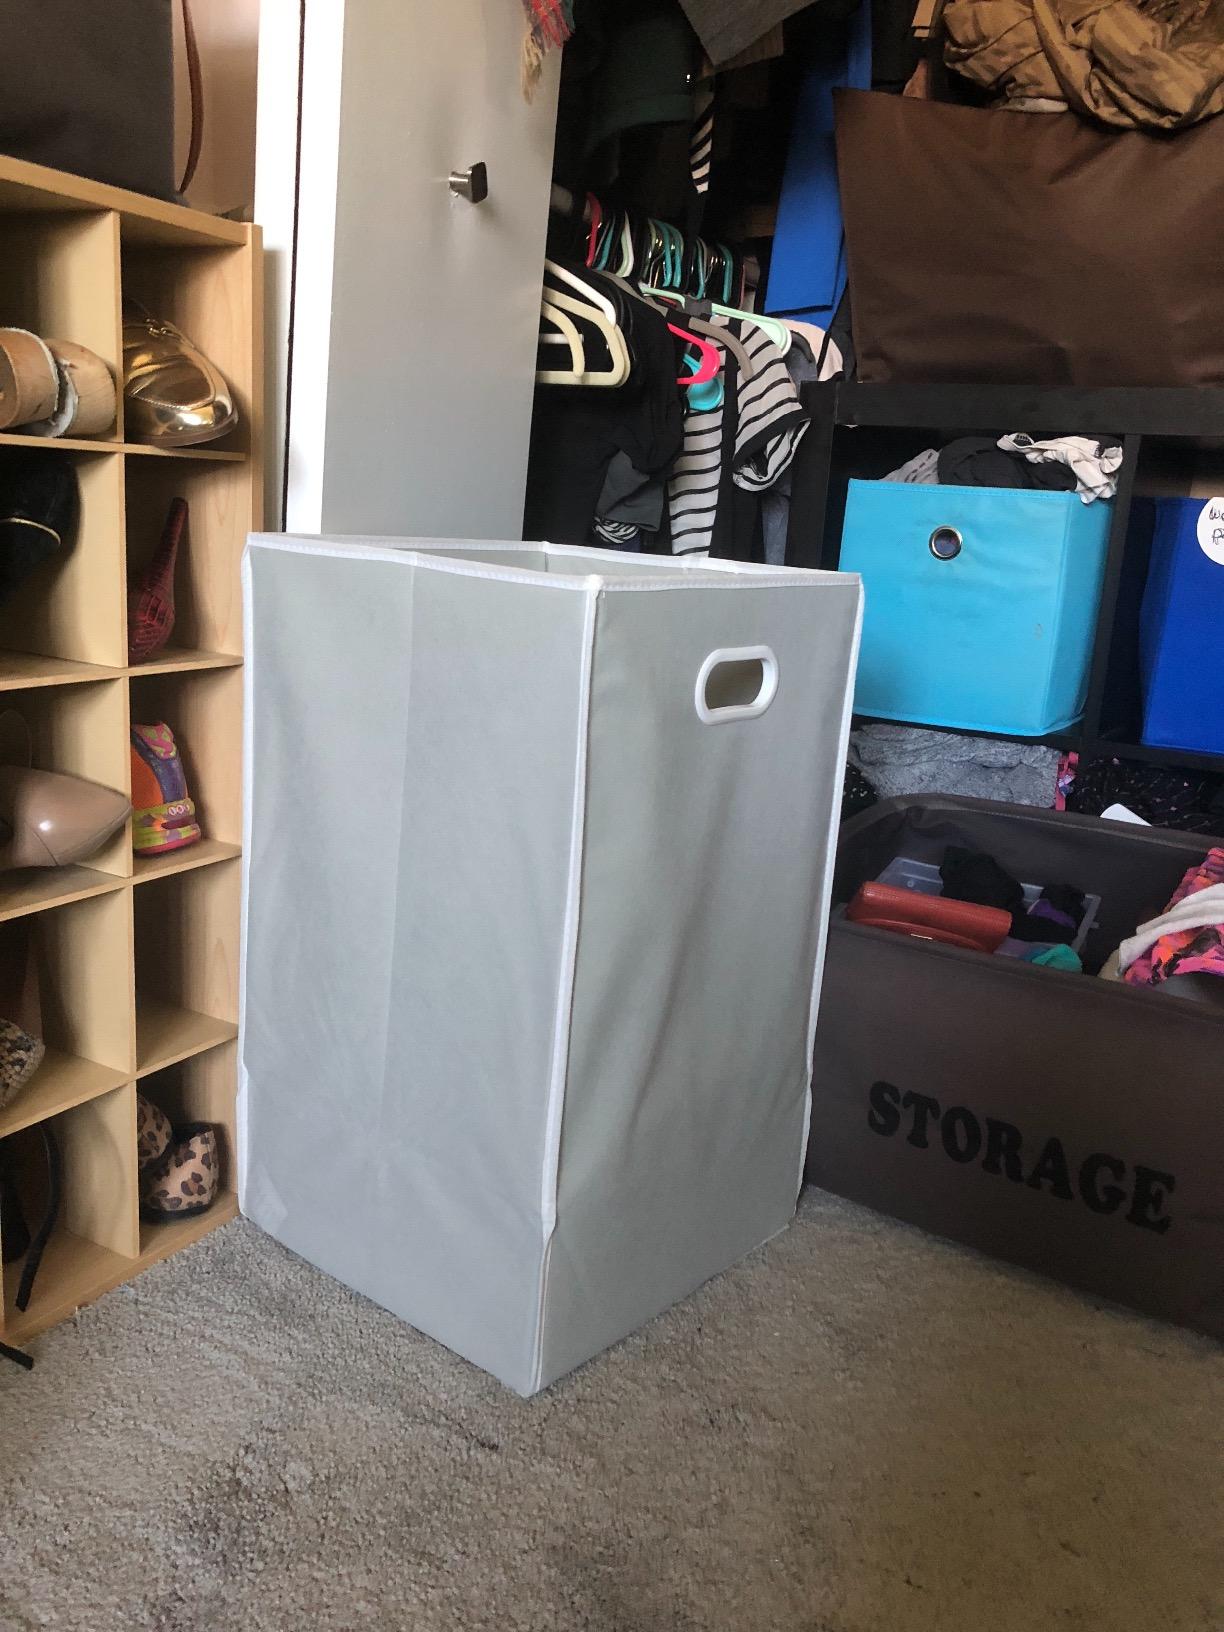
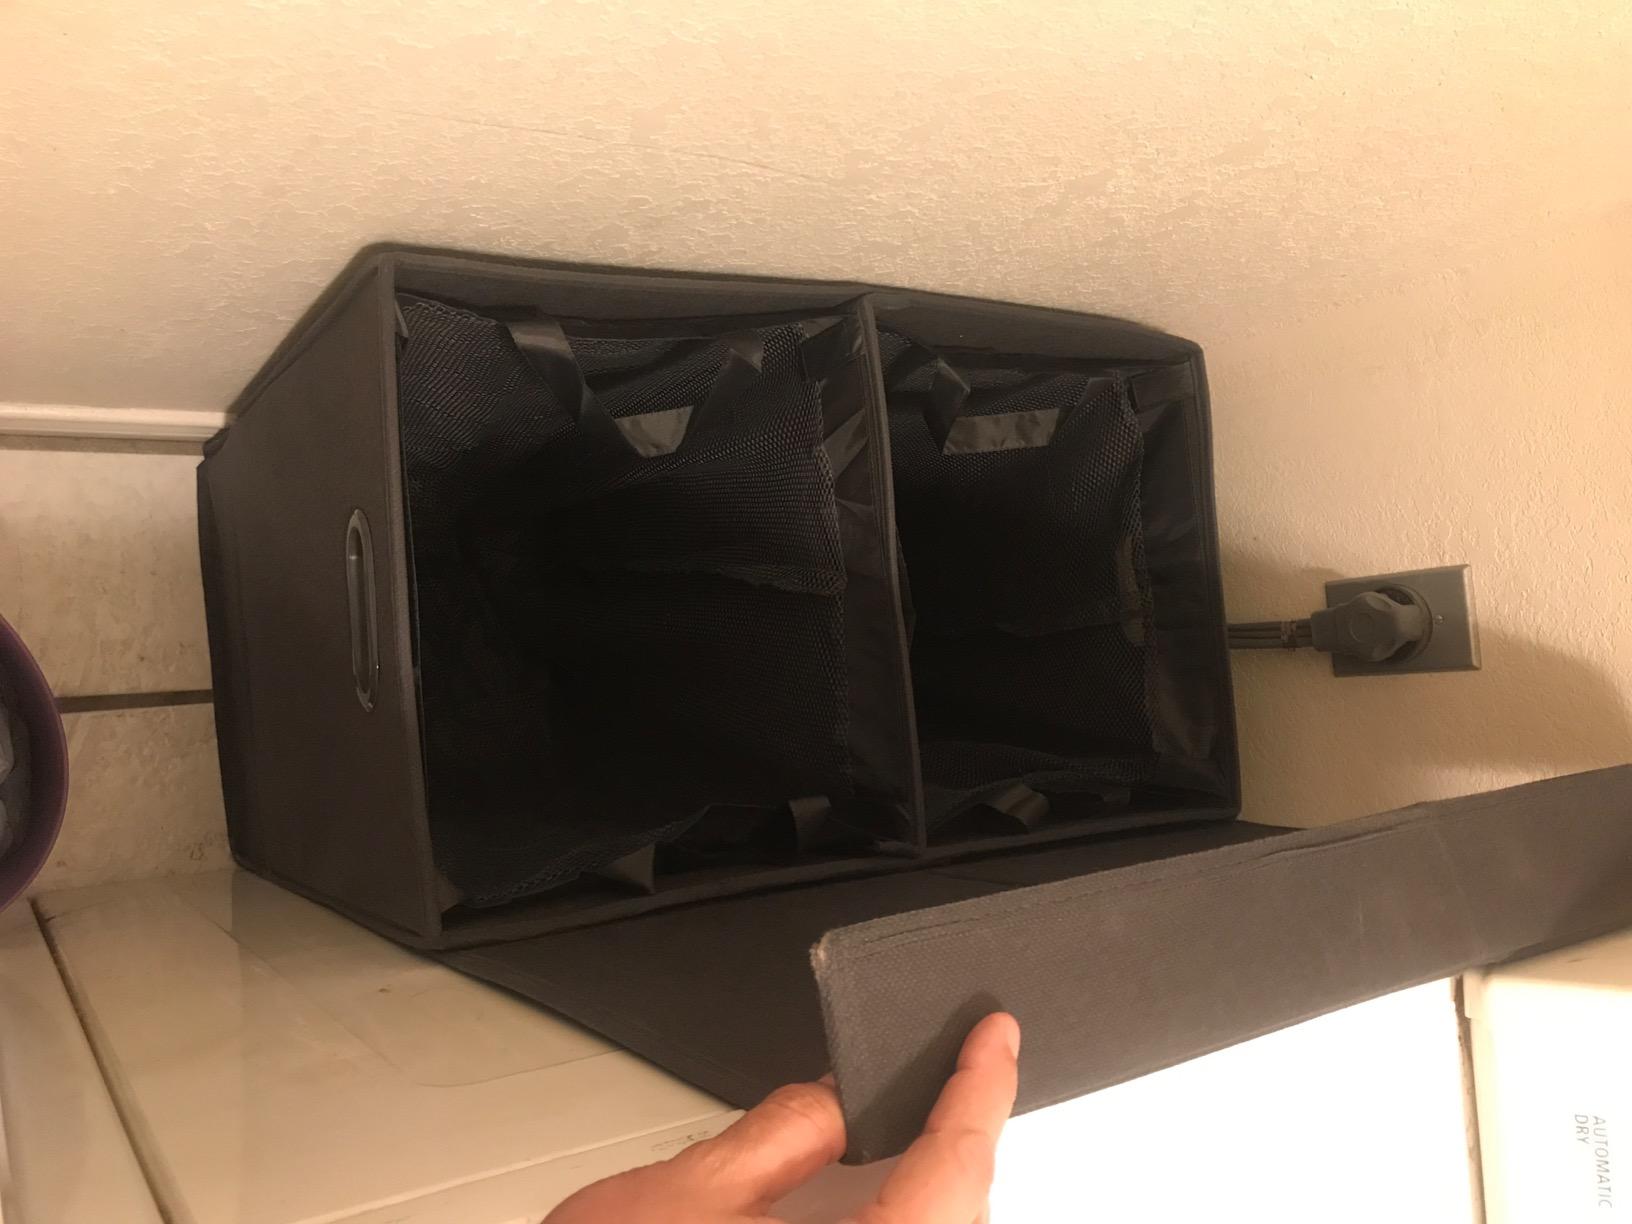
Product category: items_hamper
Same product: no